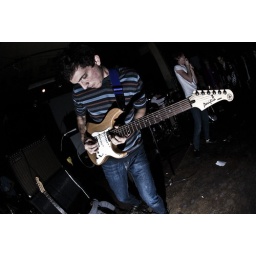
guitar in your face